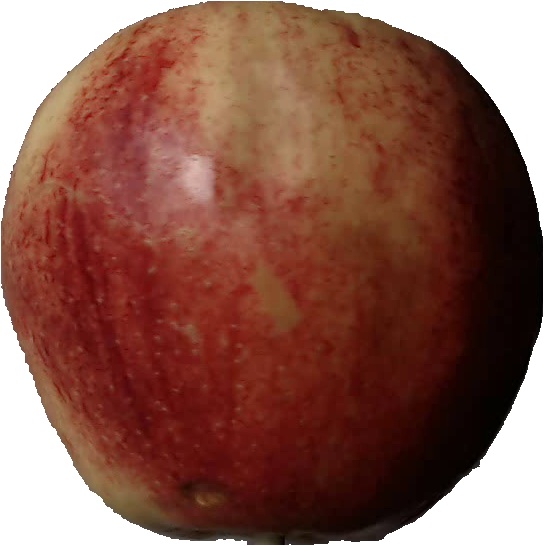
Label: apple_red_3